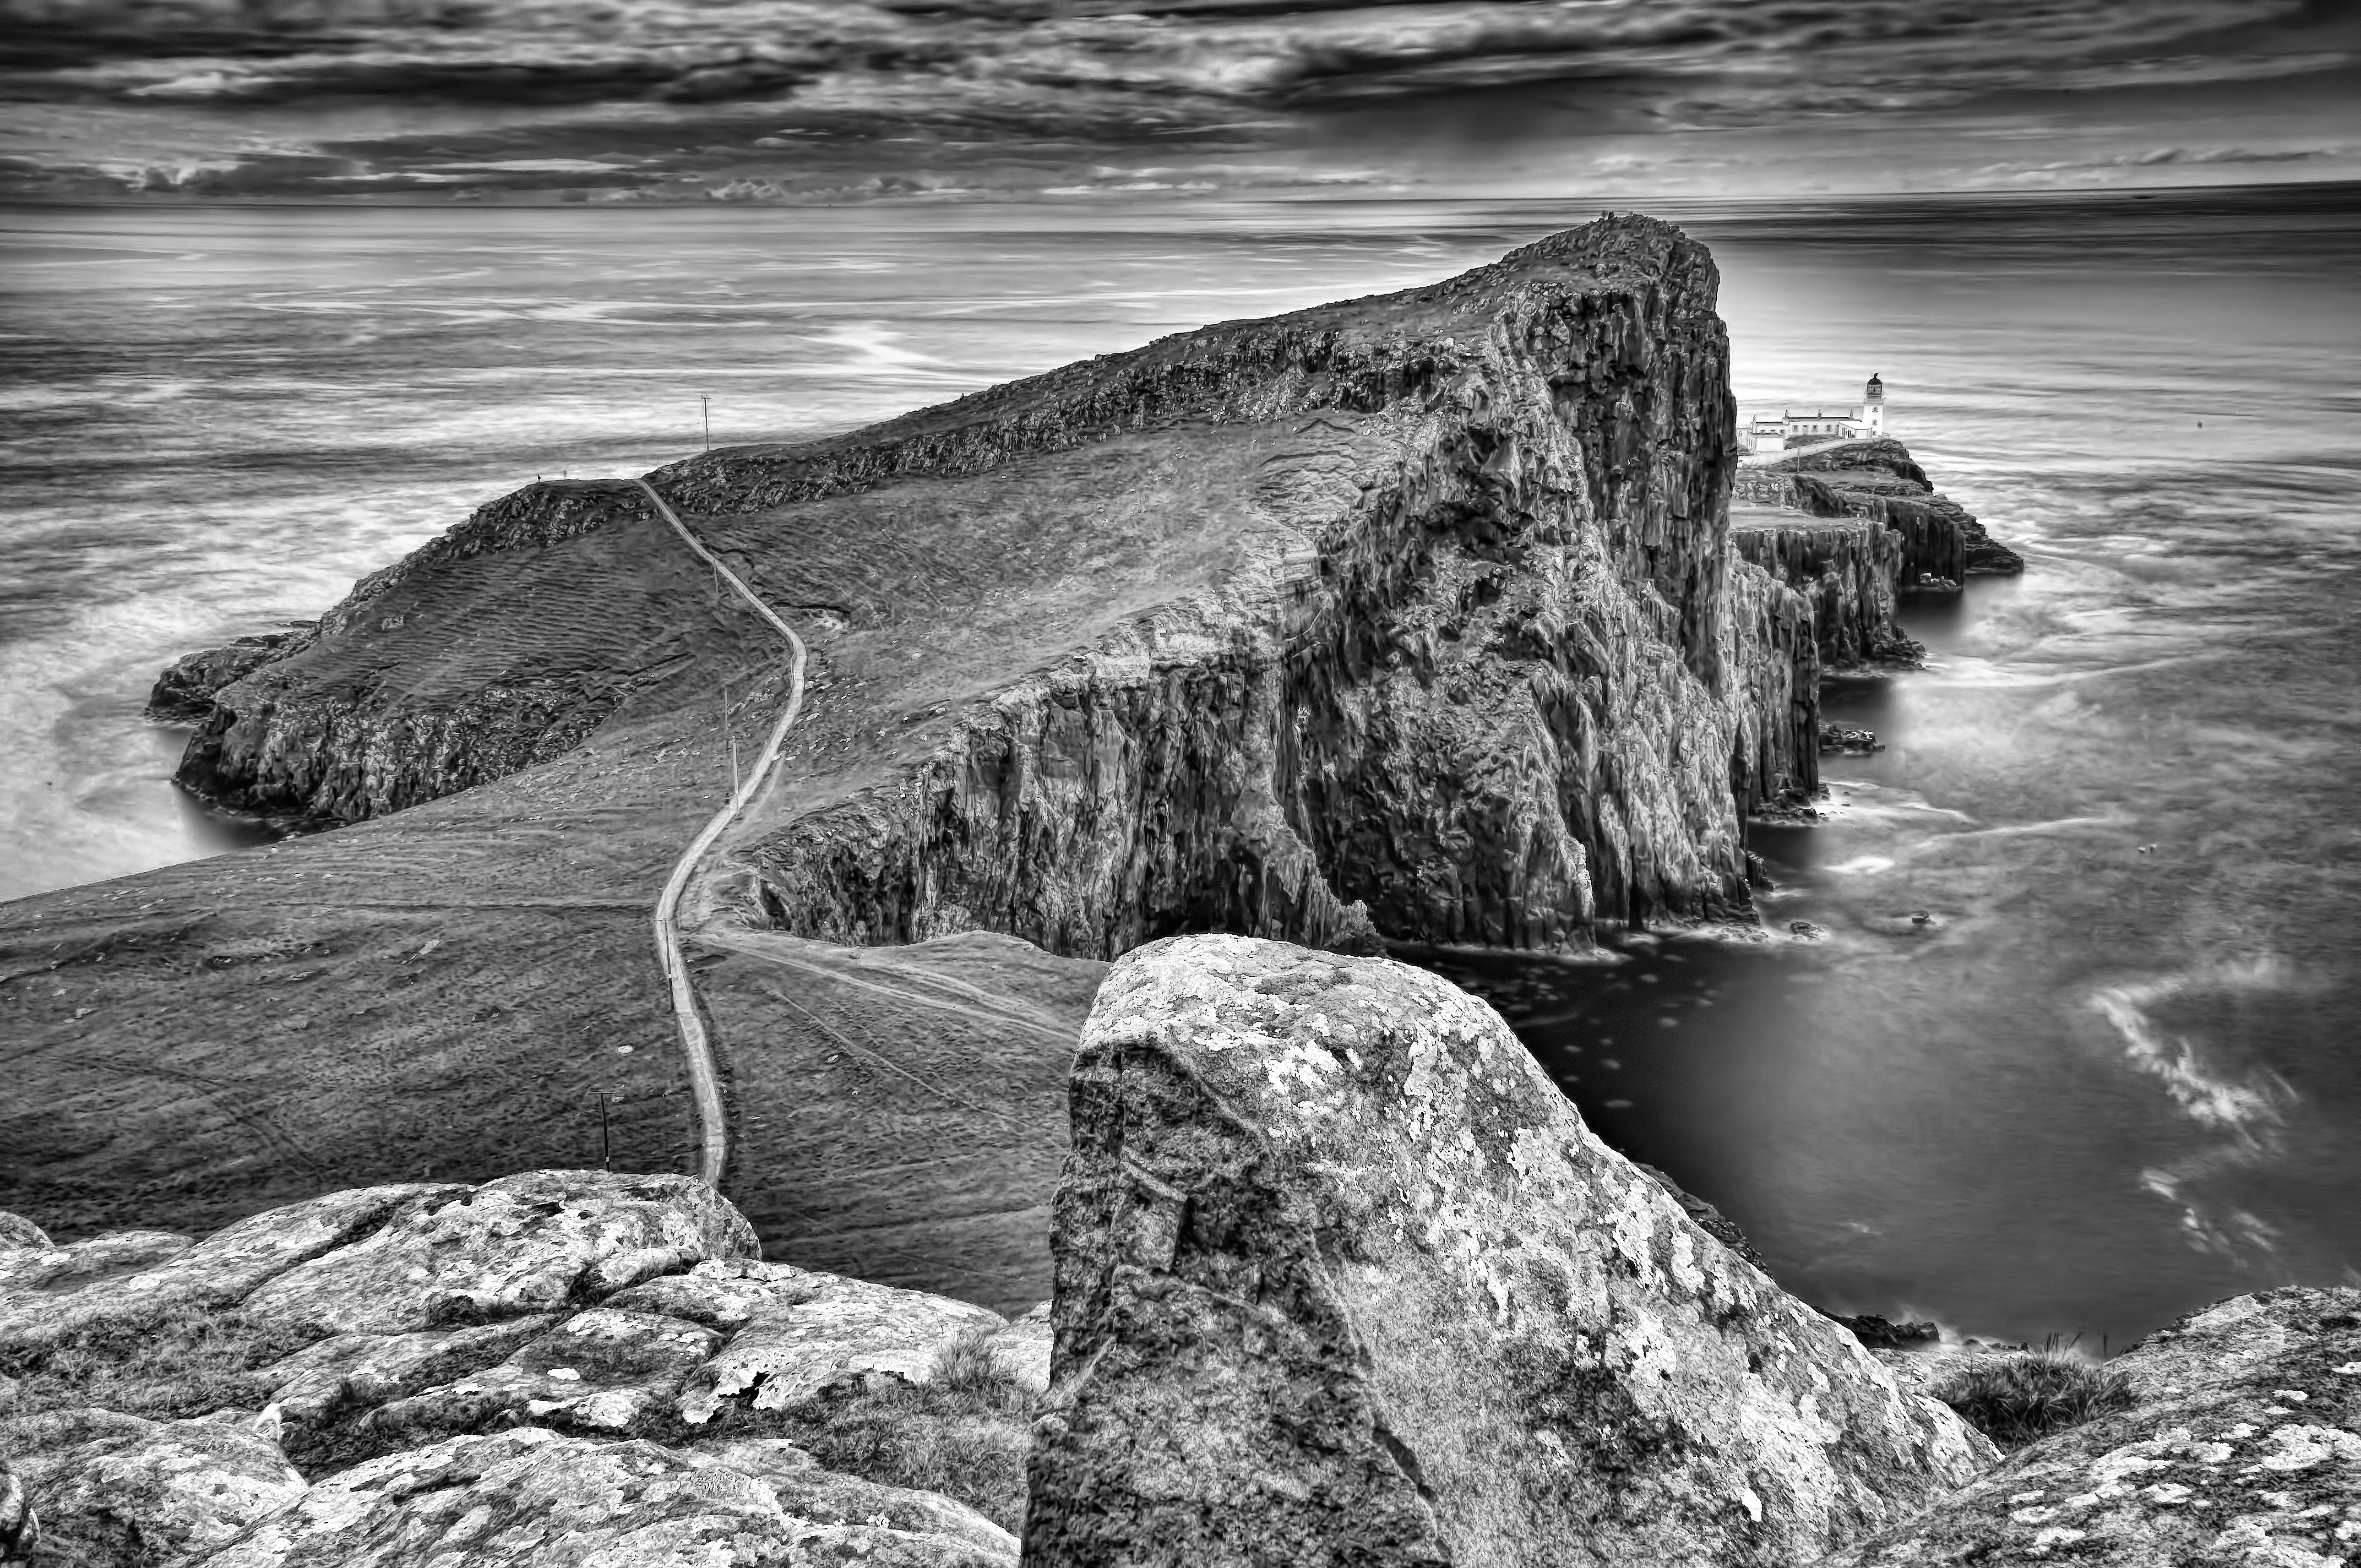
landscape, sea, coast, water, nature, rock, ocean, black and white, photography, shore, wave, cliff, monochrome, terrain, material, geology, scotland, highlands, skye, neistpoint, duirinish, theminch, waterstein, glendale, monochrome photography, wind wave